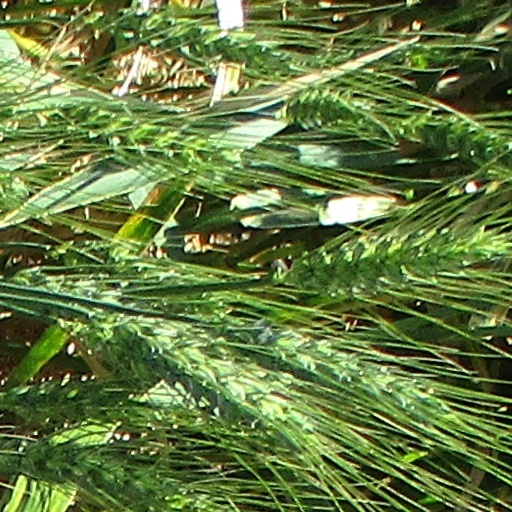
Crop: wheat